Parachute Jump

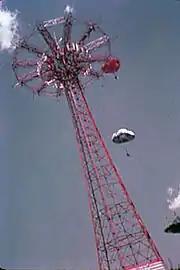
The Parachute Jump at the World's Fair in 1939 or 1940. Riders in parachutes can be seen descending from the top of the structure.

Grover Whalen, the president of the New York World's Fair Corporation (WFC), selected International Parachuting Inc. in May 1938 to operate a parachute drop at the World's Fair. This was the first concession to be awarded for an amusement ride at the fair. The ride, known as the Parachute Jump, was to be in the fair's amusement zone, along the eastern shore of Meadow Lake in Flushing Meadows–Corona Park, Queens. Originally, the ride was placed near the southern end of the fairground's amusement area. L. C. Holden and R. D. Stott were hired to design the ride, and the firm of Skinner, Cook & Babcock was awarded the contract for the ride's erection in November 1938. Construction of the Parachute Jump began the following month on December 11, 1938.